Santander Cycles

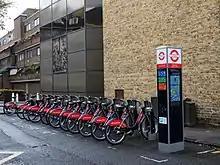
Docking station

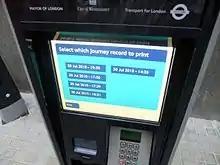
Terminal screen

The original bicycles were built by Cycles Devinci to the following specification: